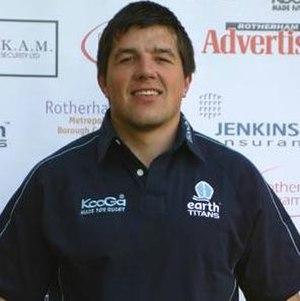
Carel Hendrik Fourie dit Hendre Fourie, né le 19 septembre 1979 à Burgersdorp, est un joueur de rugby à XV international anglais évoluant au poste de troisième ligne aile.